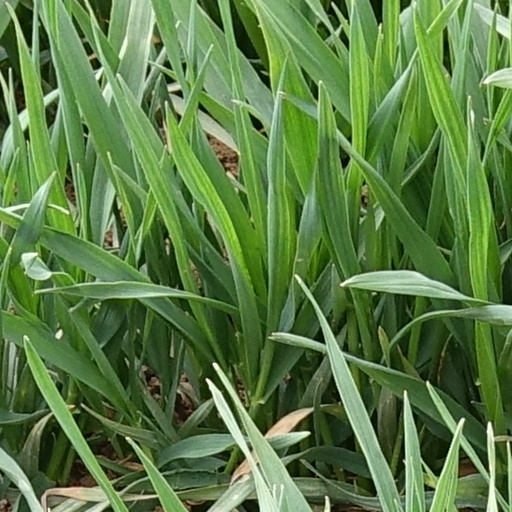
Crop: wheat